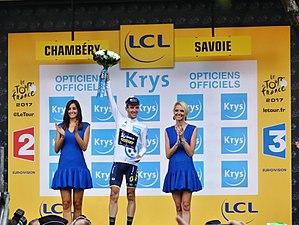
Vue de Simon Yates portant le maillot du meilleur jeune, sur le podium de Chambéry (Savoie), à l'issue de la 9ème étape du Tour de France 2017.
La 9ᵉ étape du Tour de France 2017 se déroule le dimanche 9 juillet 2017 entre Nantua et Chambéry, sur une distance de 181,5 kilomètres. Elle emprunte sept cols et côtes du Jura, dont trois sont classés en Hors catégorie. Le Colombien Rigoberto Urán s'impose, en devançant au sprint le Français Warren Barguil et le Britannique Christopher Froome. Ce dernier conserve le maillot jaune. Douze coureurs quittent le Tour de France à l'issue de cette étape, dont l'un des favoris, Richie Porte, le deuxième du classement général au départ de l'étape Geraint Thomas, tous deux victimes de chutes, et le sprinteur Arnaud Démare, arrivé hors-délais avec trois équipiers.